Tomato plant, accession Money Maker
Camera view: bottom (45 deg); turntable rotation: 270 degrees
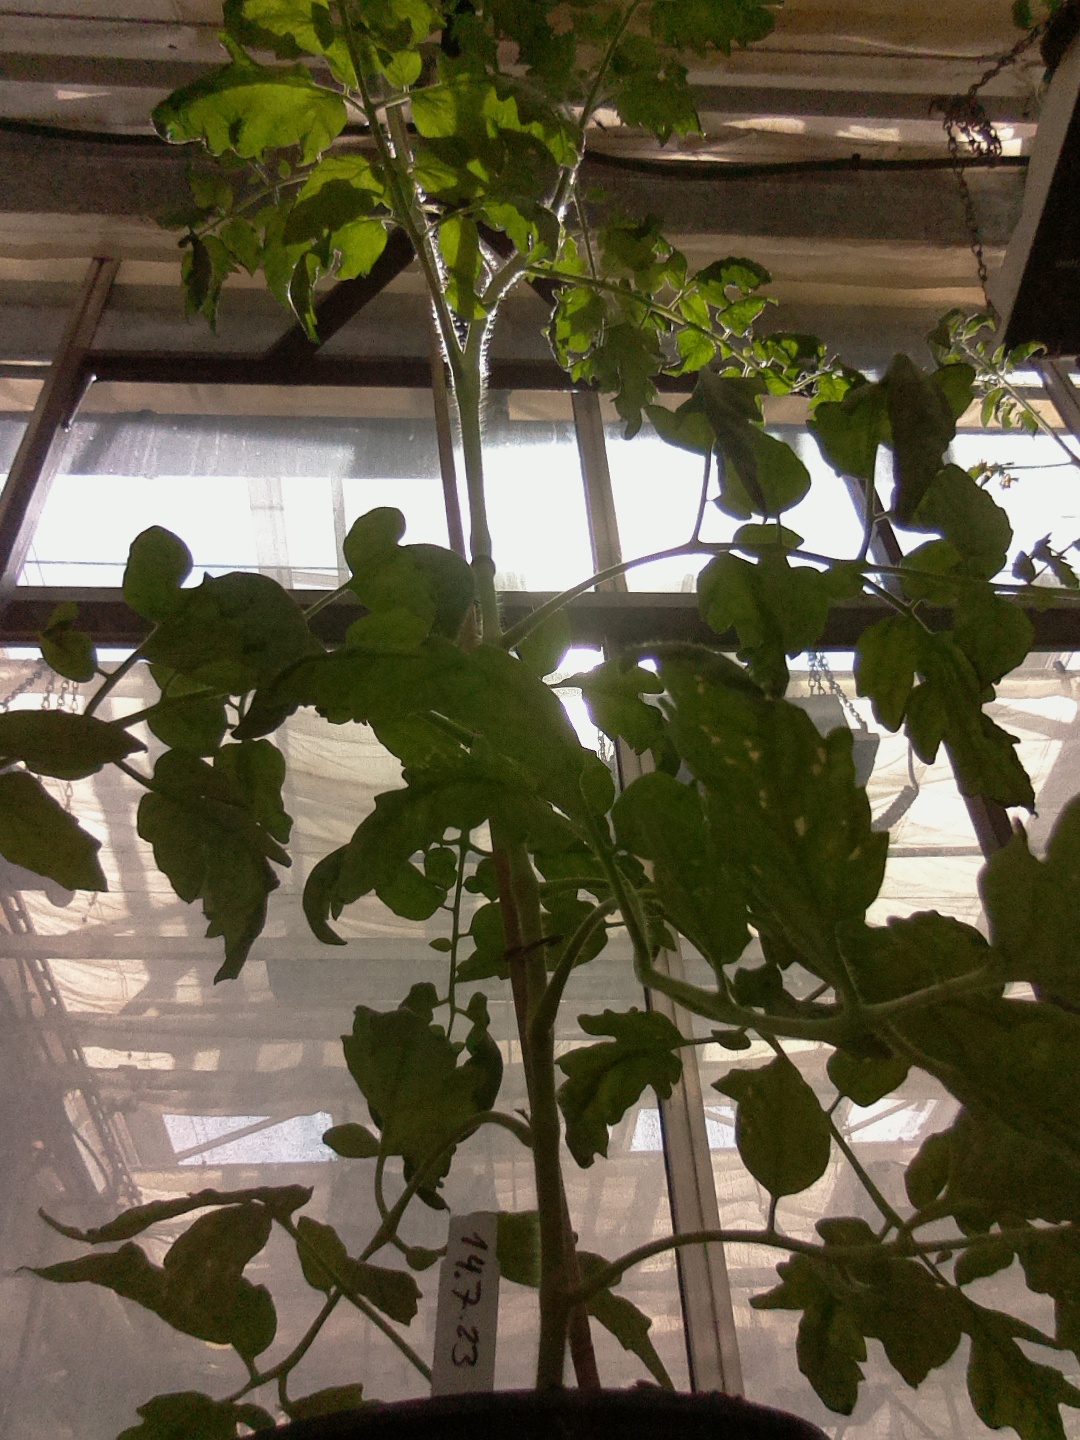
BBCH growth stage 63: 30%-40% of flowers open